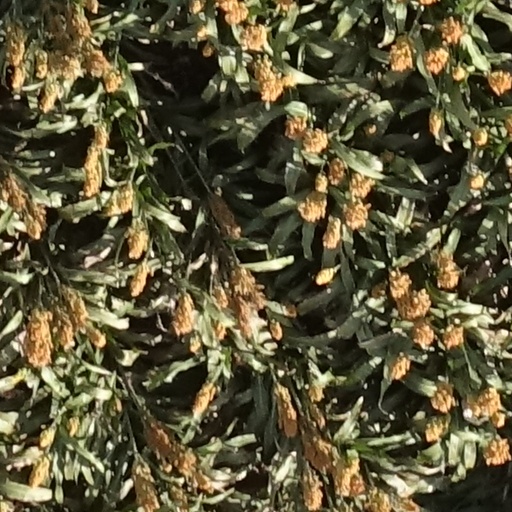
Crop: sorghum